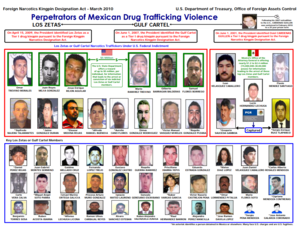
Los Zetas-kartellet
Oversigt over fremtrædende medllem af Los Zetas- og Gulf-kartellet, udarbejdet af de amerikanske myndigheder
Los Zetas er en mexikansk kriminel gruppering som er en integreret del af Golf-kartellet. Den driver organiseret narkotikahandel. Dens hovedområder er delstaten Tamaulipas, men den har også udvidet aktiviteten til Nuevo León og Coahuila. Gruppens aktiviteter er også observert i delstaterne San Luis Potosí, Veracruz, Michoacán, Guerrero, Zacatecas og Sonora.